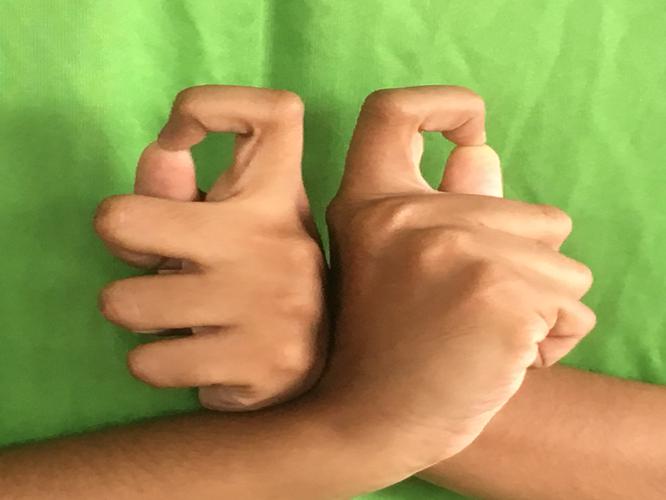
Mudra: Berunda
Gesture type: double_hand